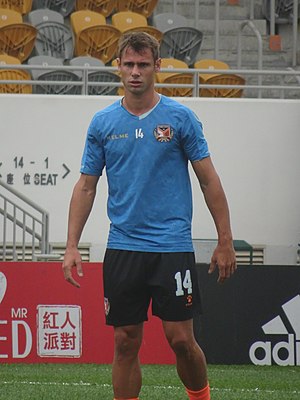
Jean Moser
Jean Moser er en brasiliansk fodboldspiller.